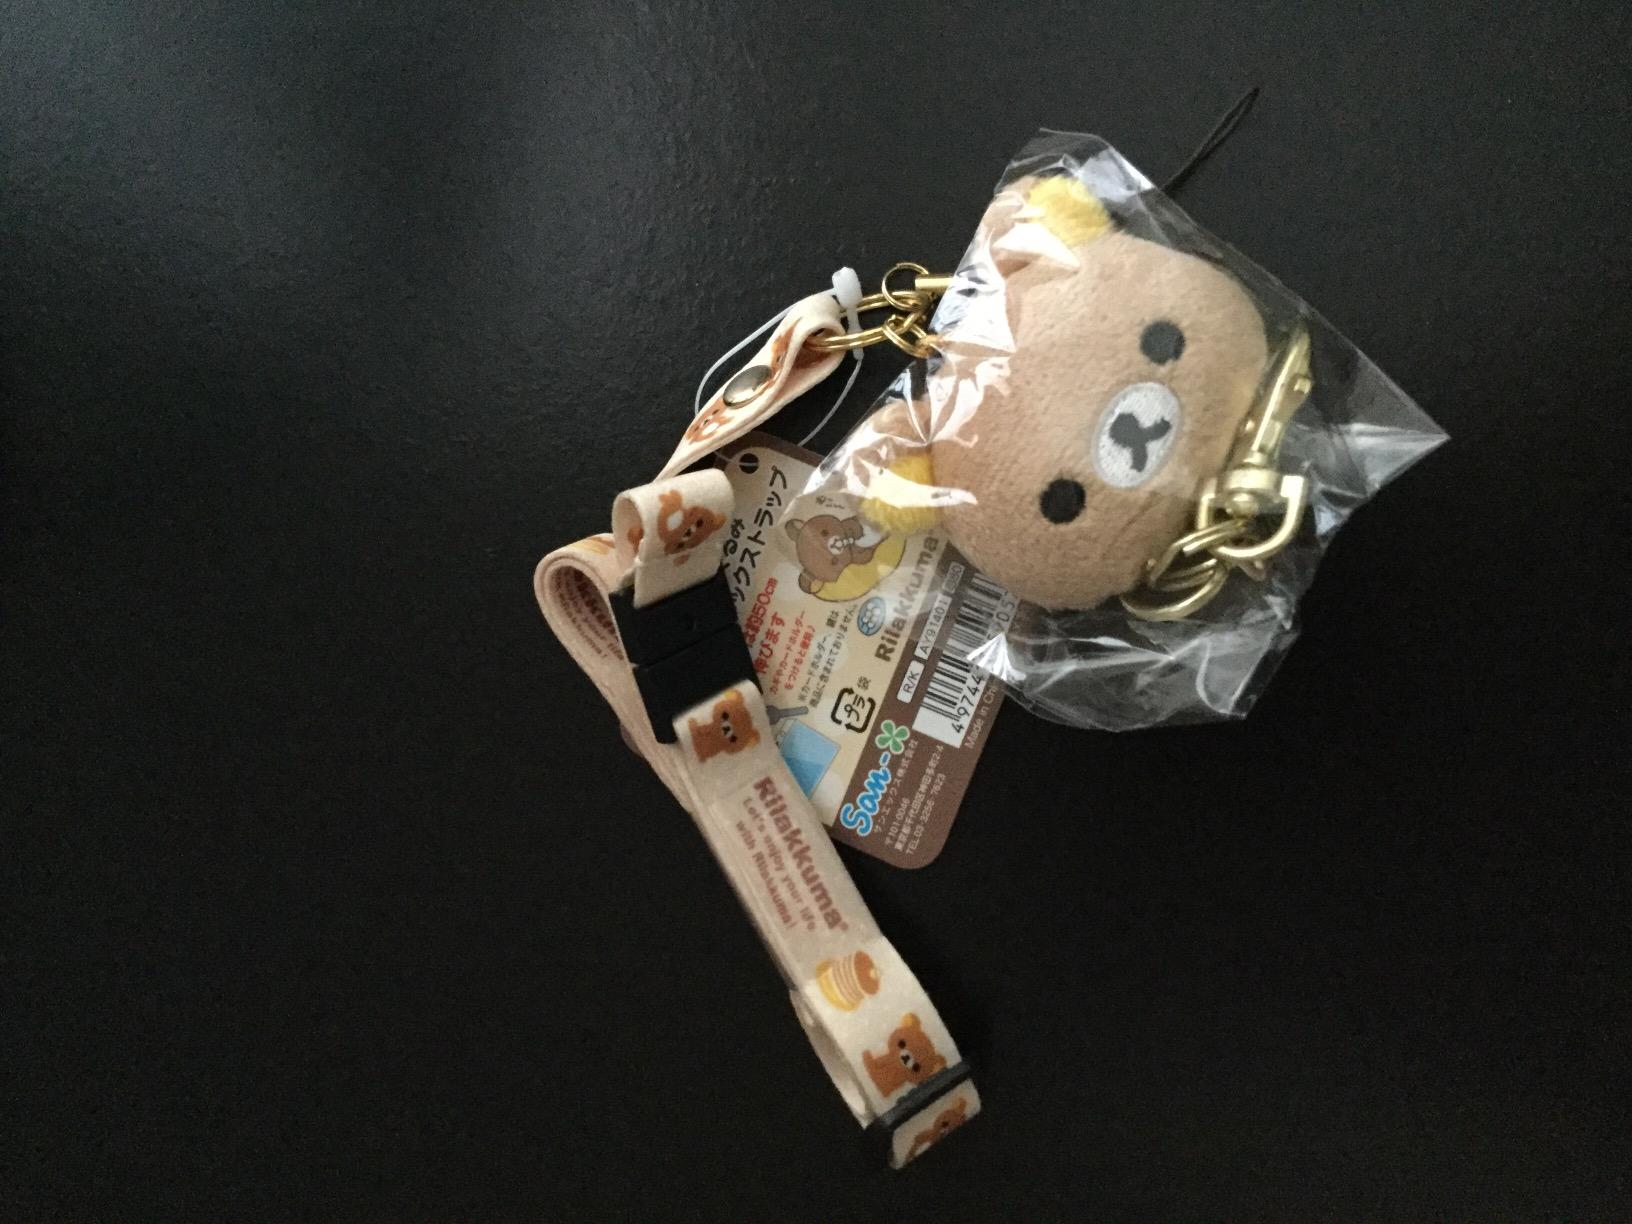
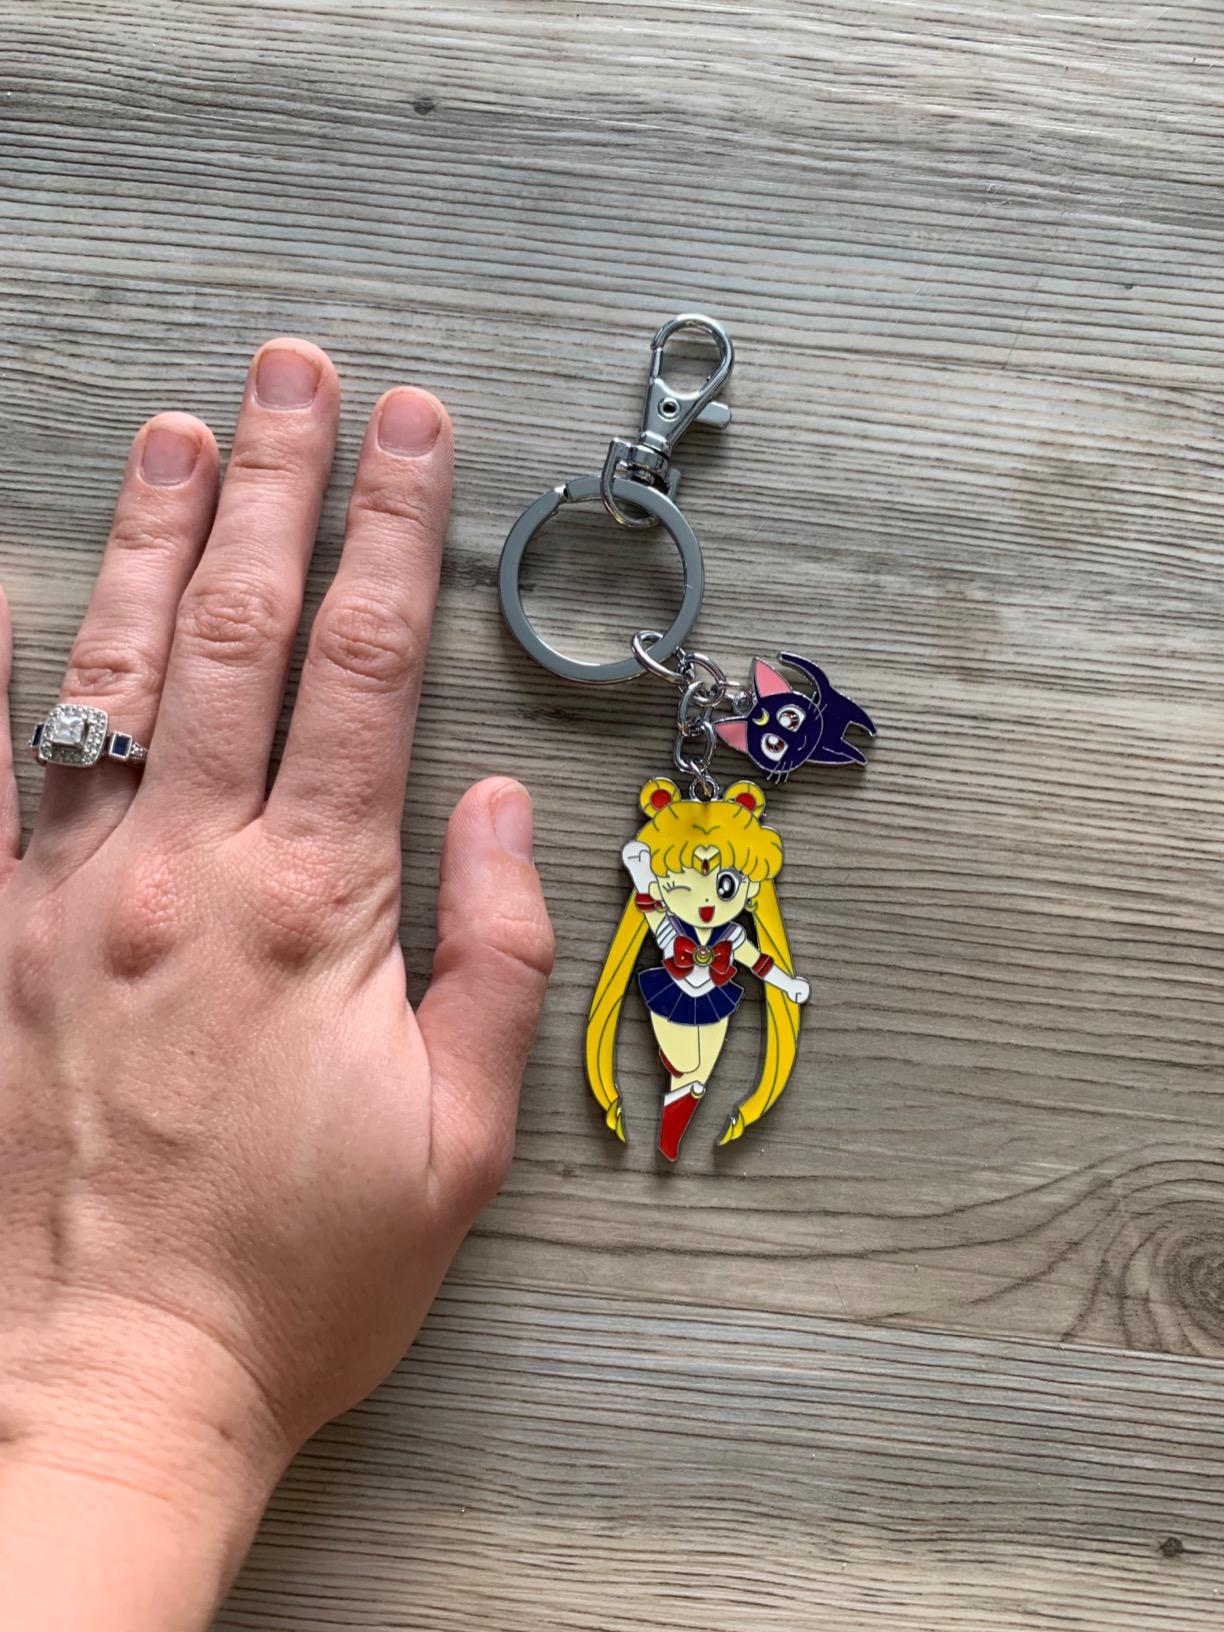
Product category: accessories_keychain
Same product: no